Hampshire

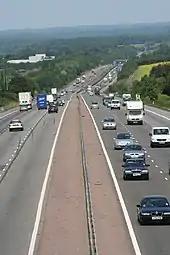
The M3 near Basingstoke

With the exceptions of the unitary authorities of Portsmouth and Southampton, Hampshire is governed by Hampshire County Council based at Castle Hill in Winchester, with eleven non-metropolitan districts beneath it and, for the majority of the county, parish councils or town councils at the local level.